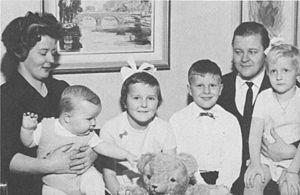
Keijo Liinamaa, né le 6 avril 1929 à Mänttä et mort le 28 juin 1980 à Helsinki, est un homme d'État finlandais, premier ministre de la Finlande du 13 juin au 30 novembre 1975.